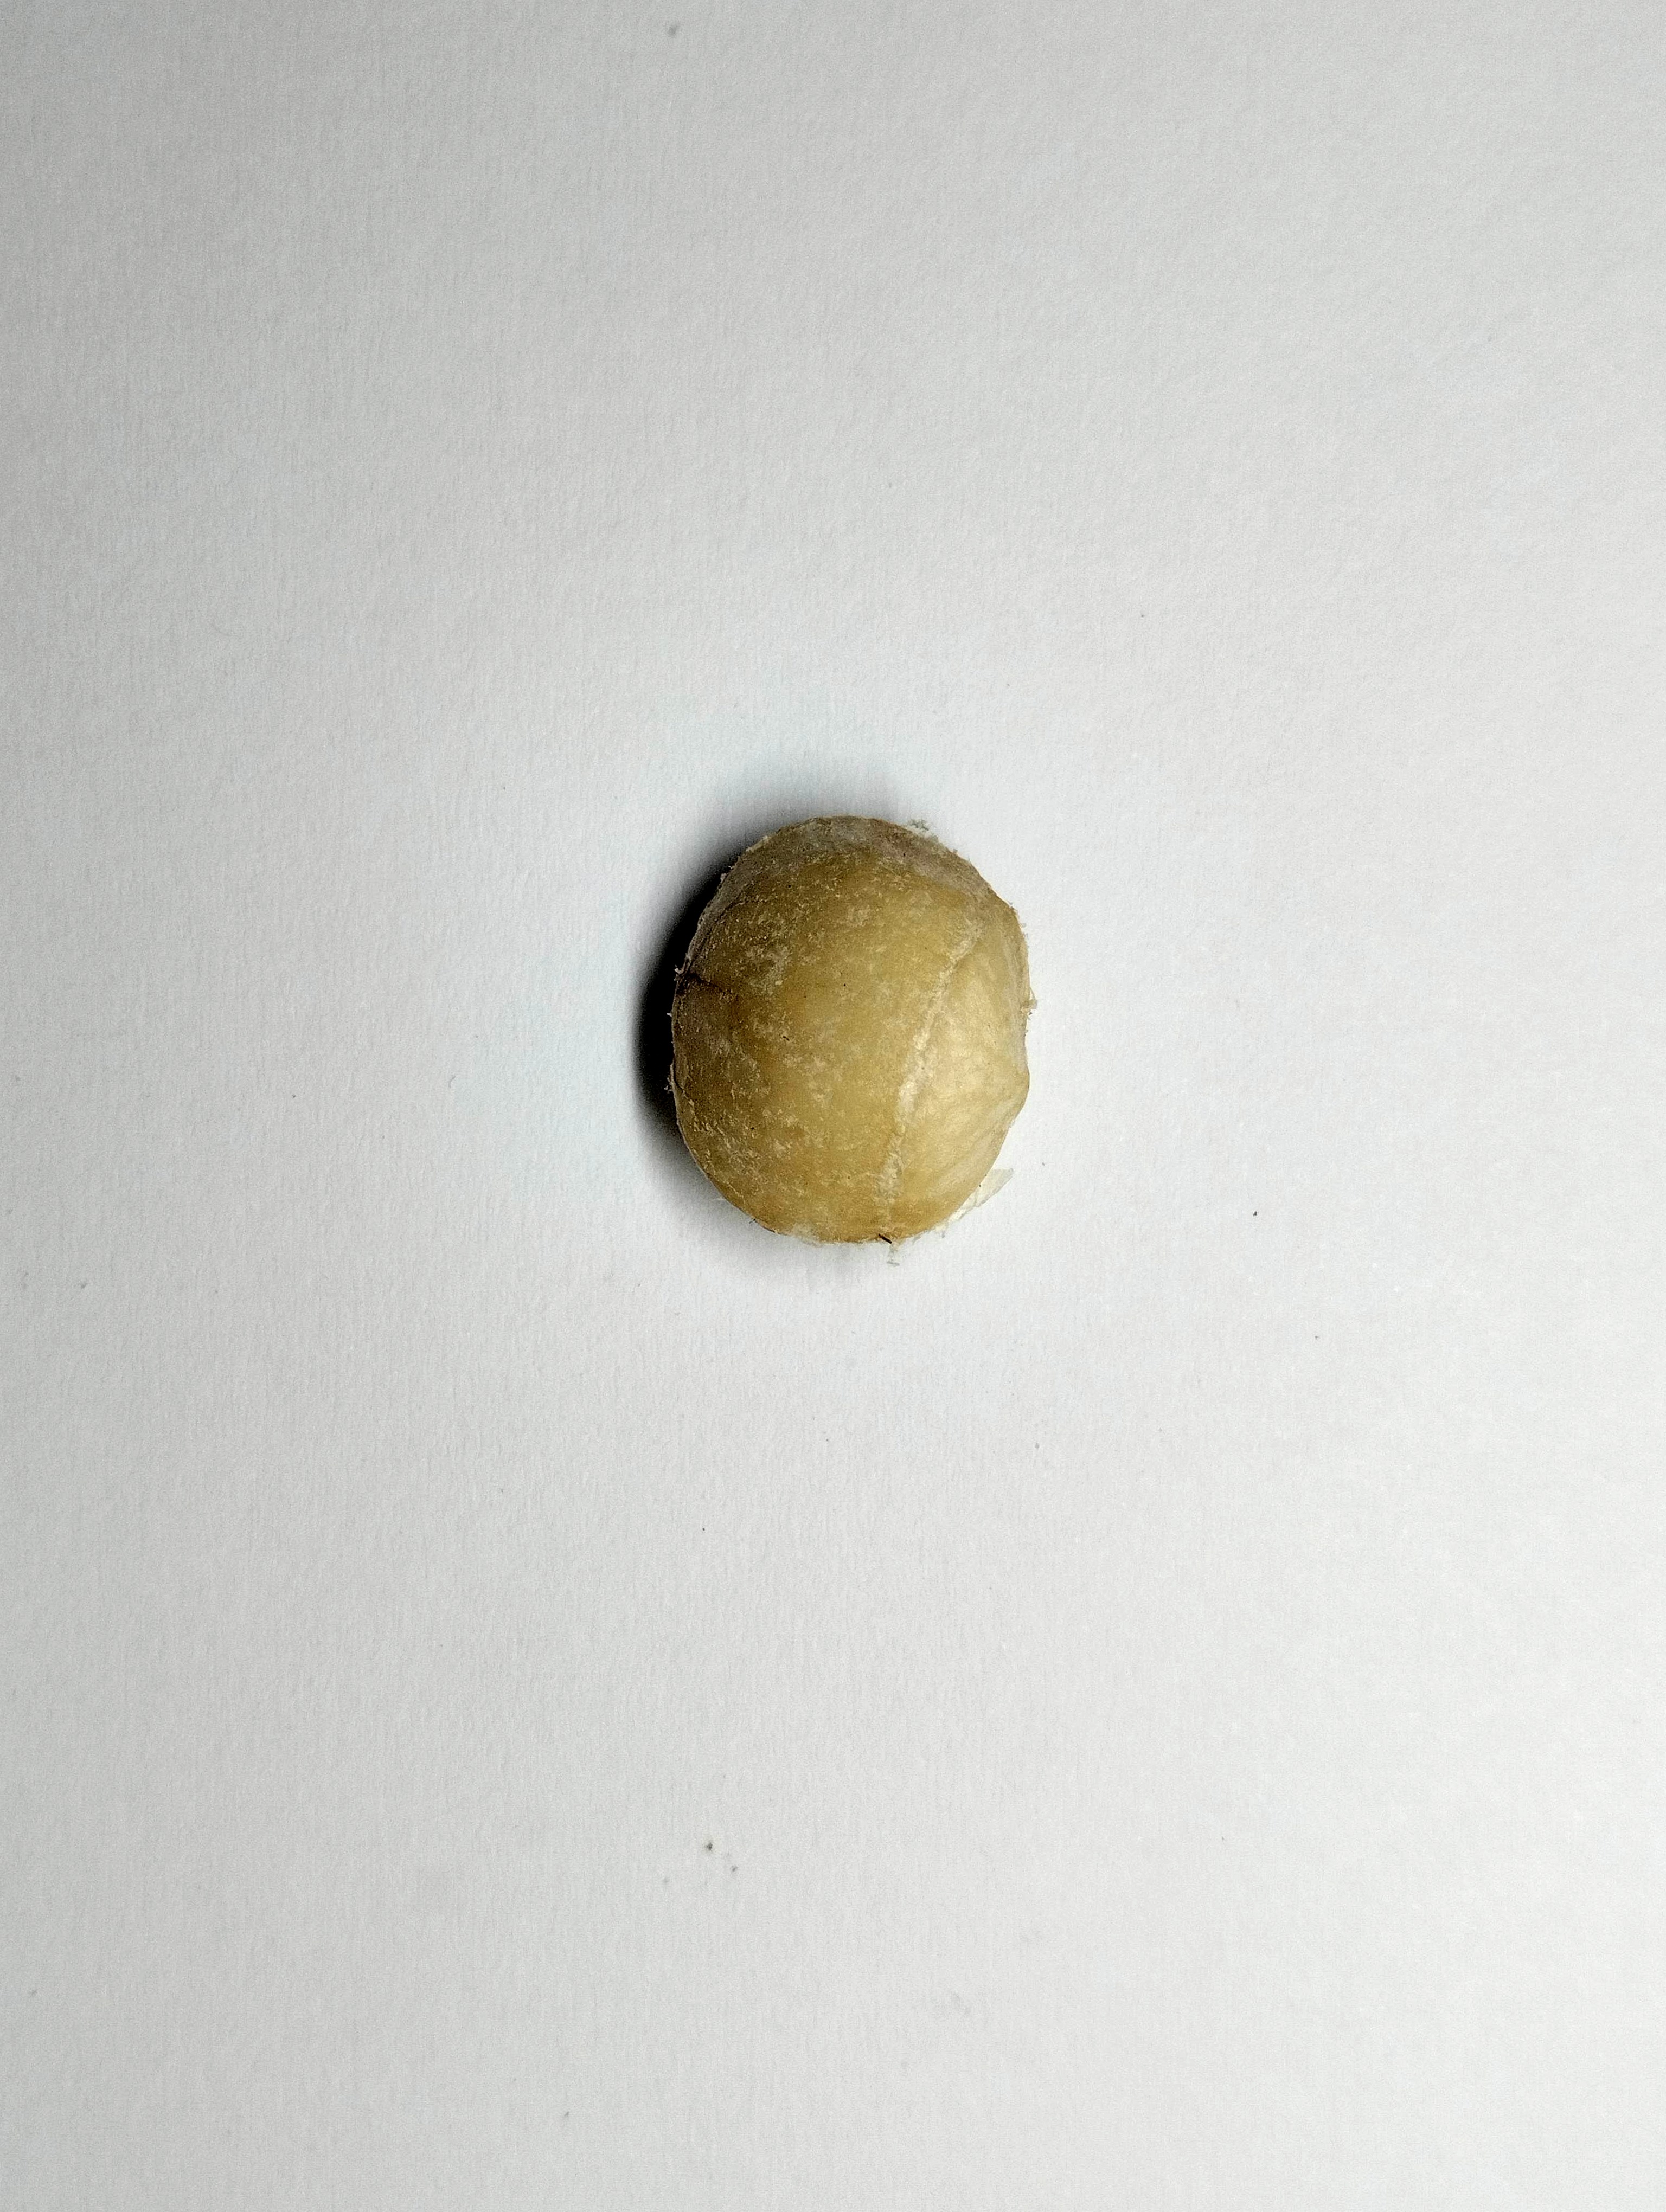
Label: bagus (good seed)